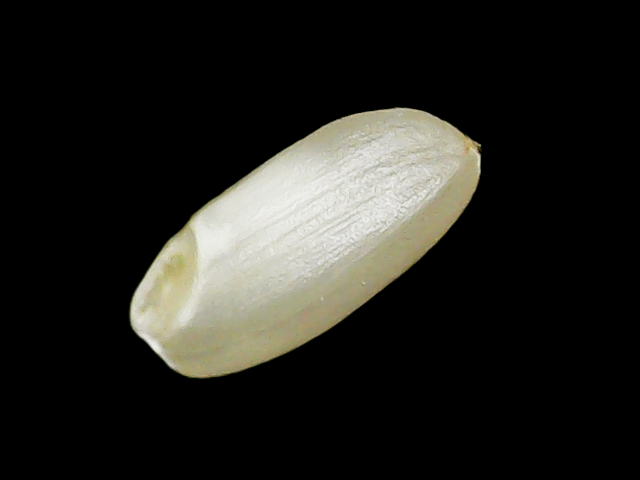
Rice variety: Binadhan10